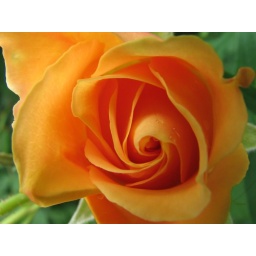
An orange rose bush appeared in my garden. I did not plant it, it was not there before.